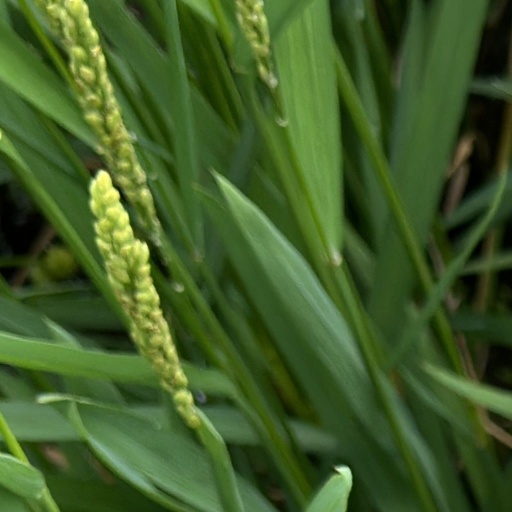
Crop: rice